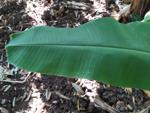
Label: healthy